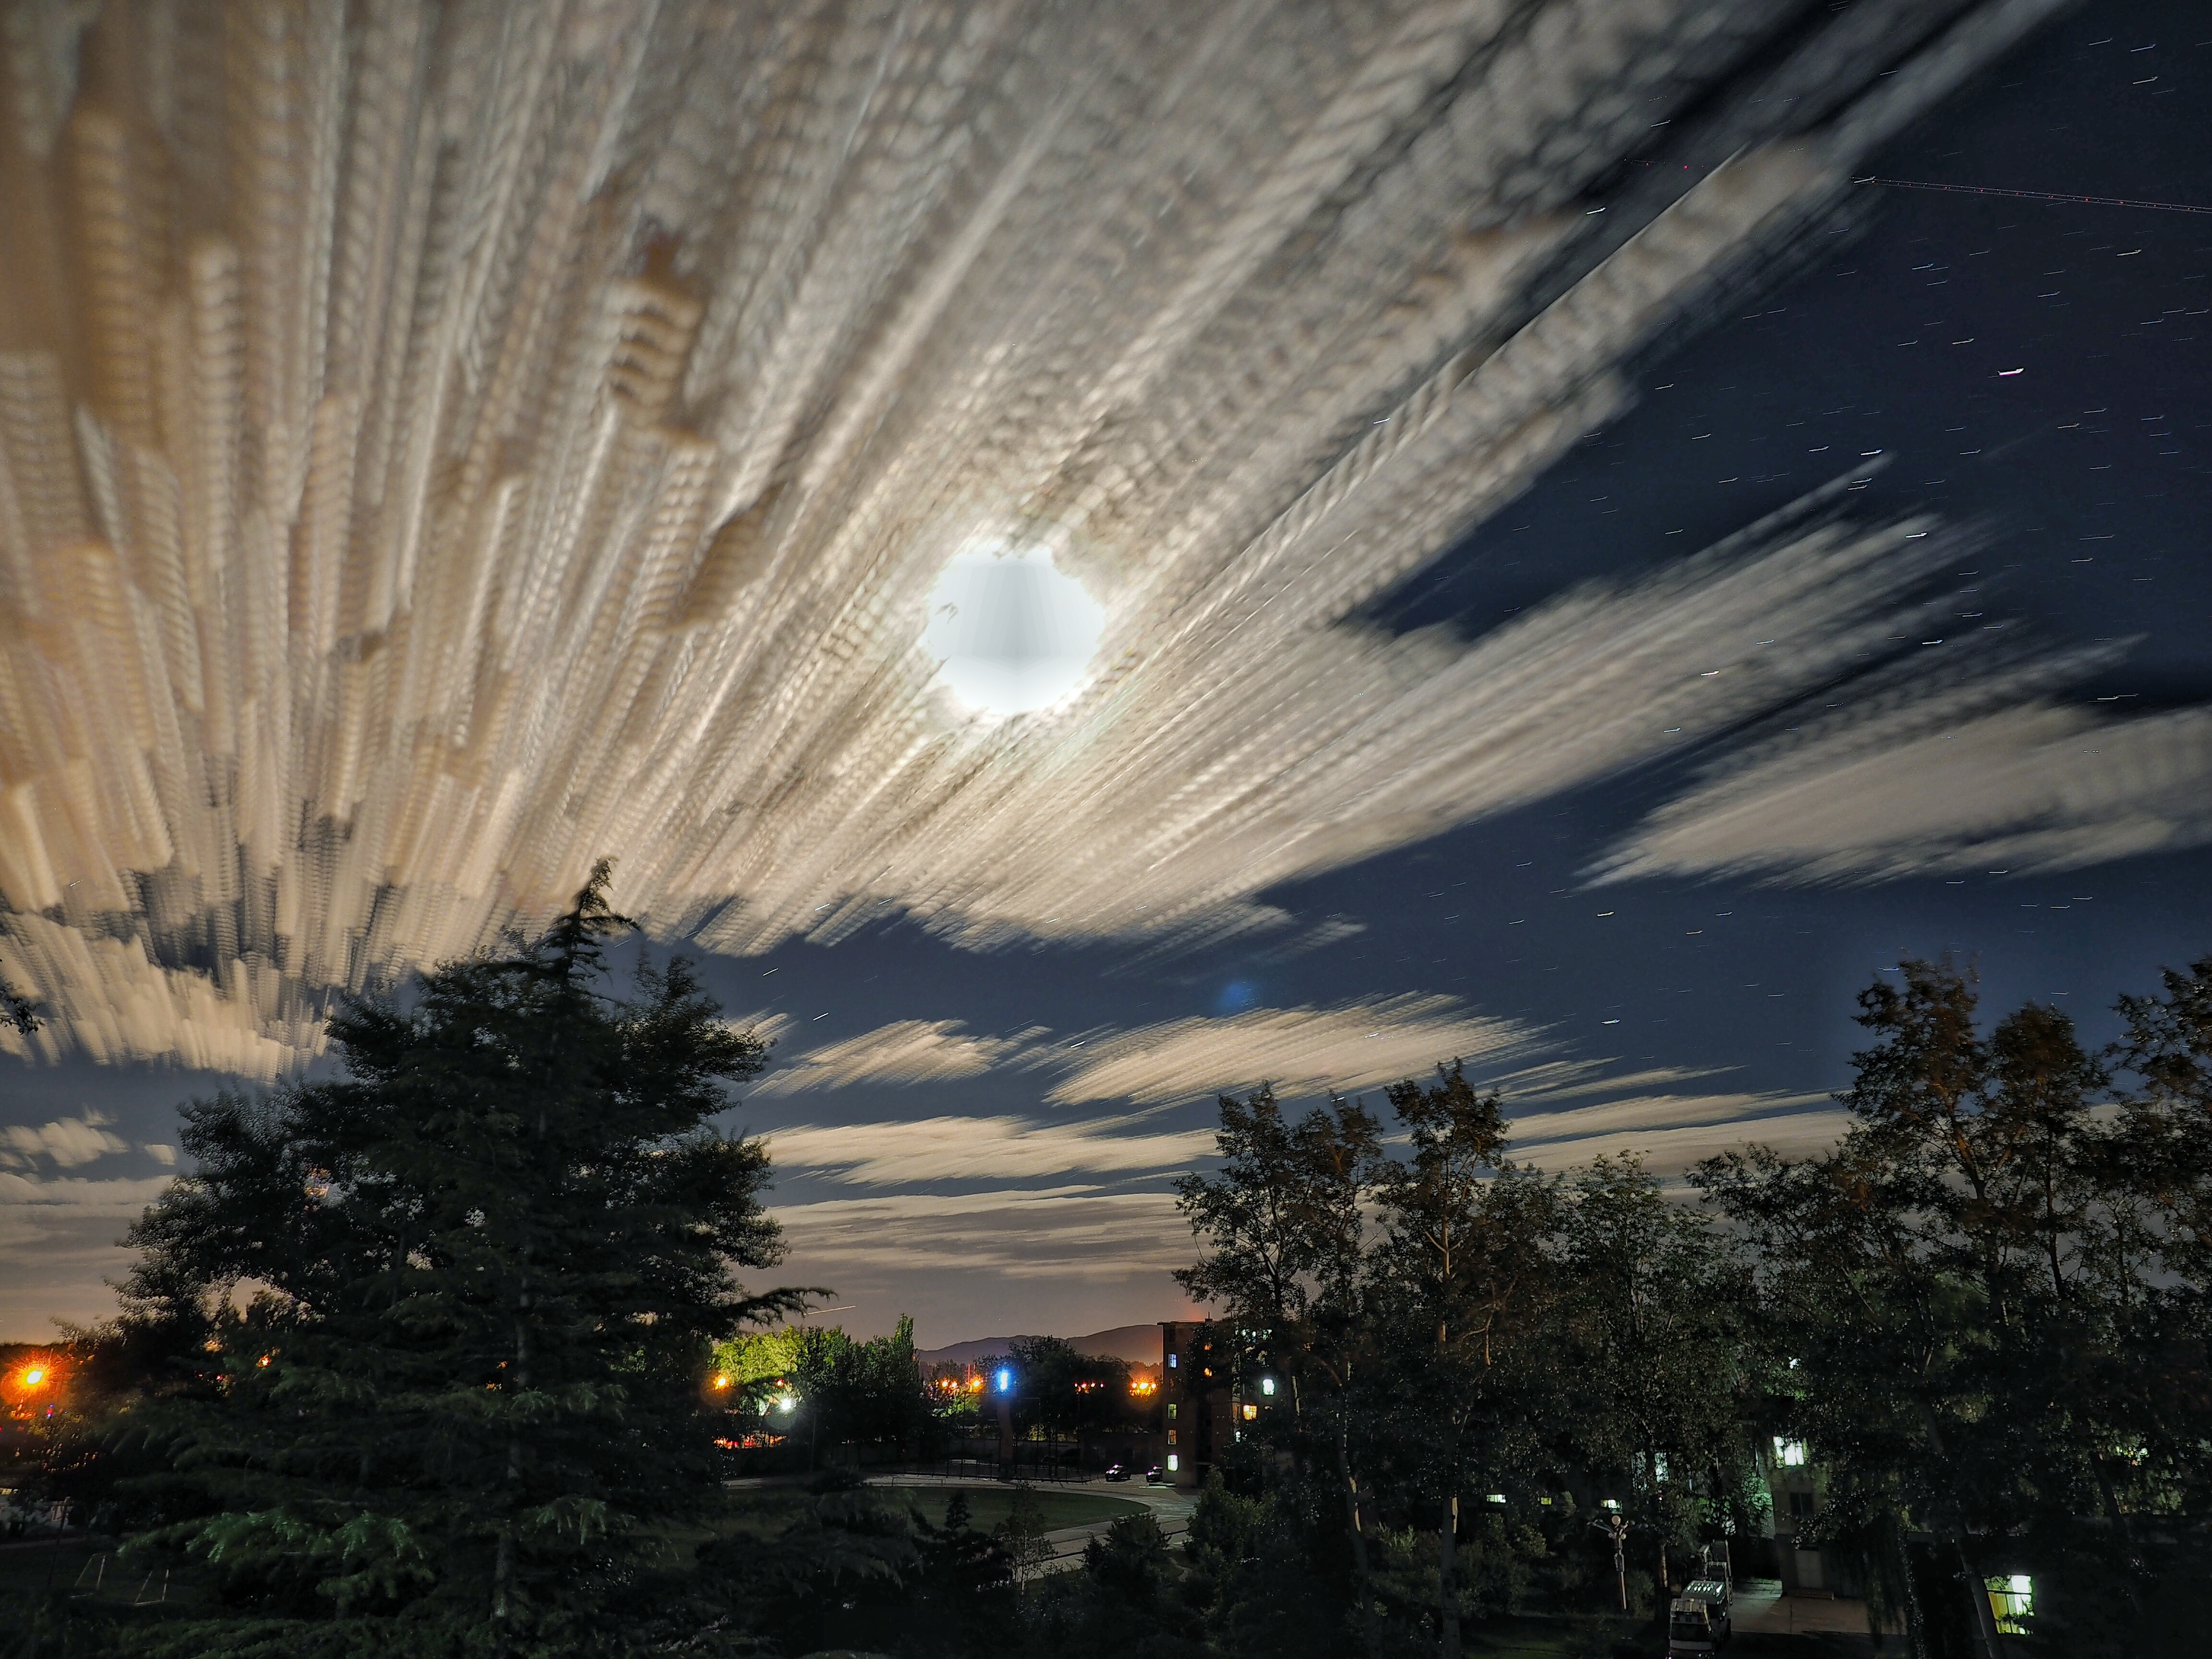
tree, light, cloud, sky, sun, night, sunlight, morning, atmosphere, dusk, evening, weather, astronomical object, atmosphere of earth